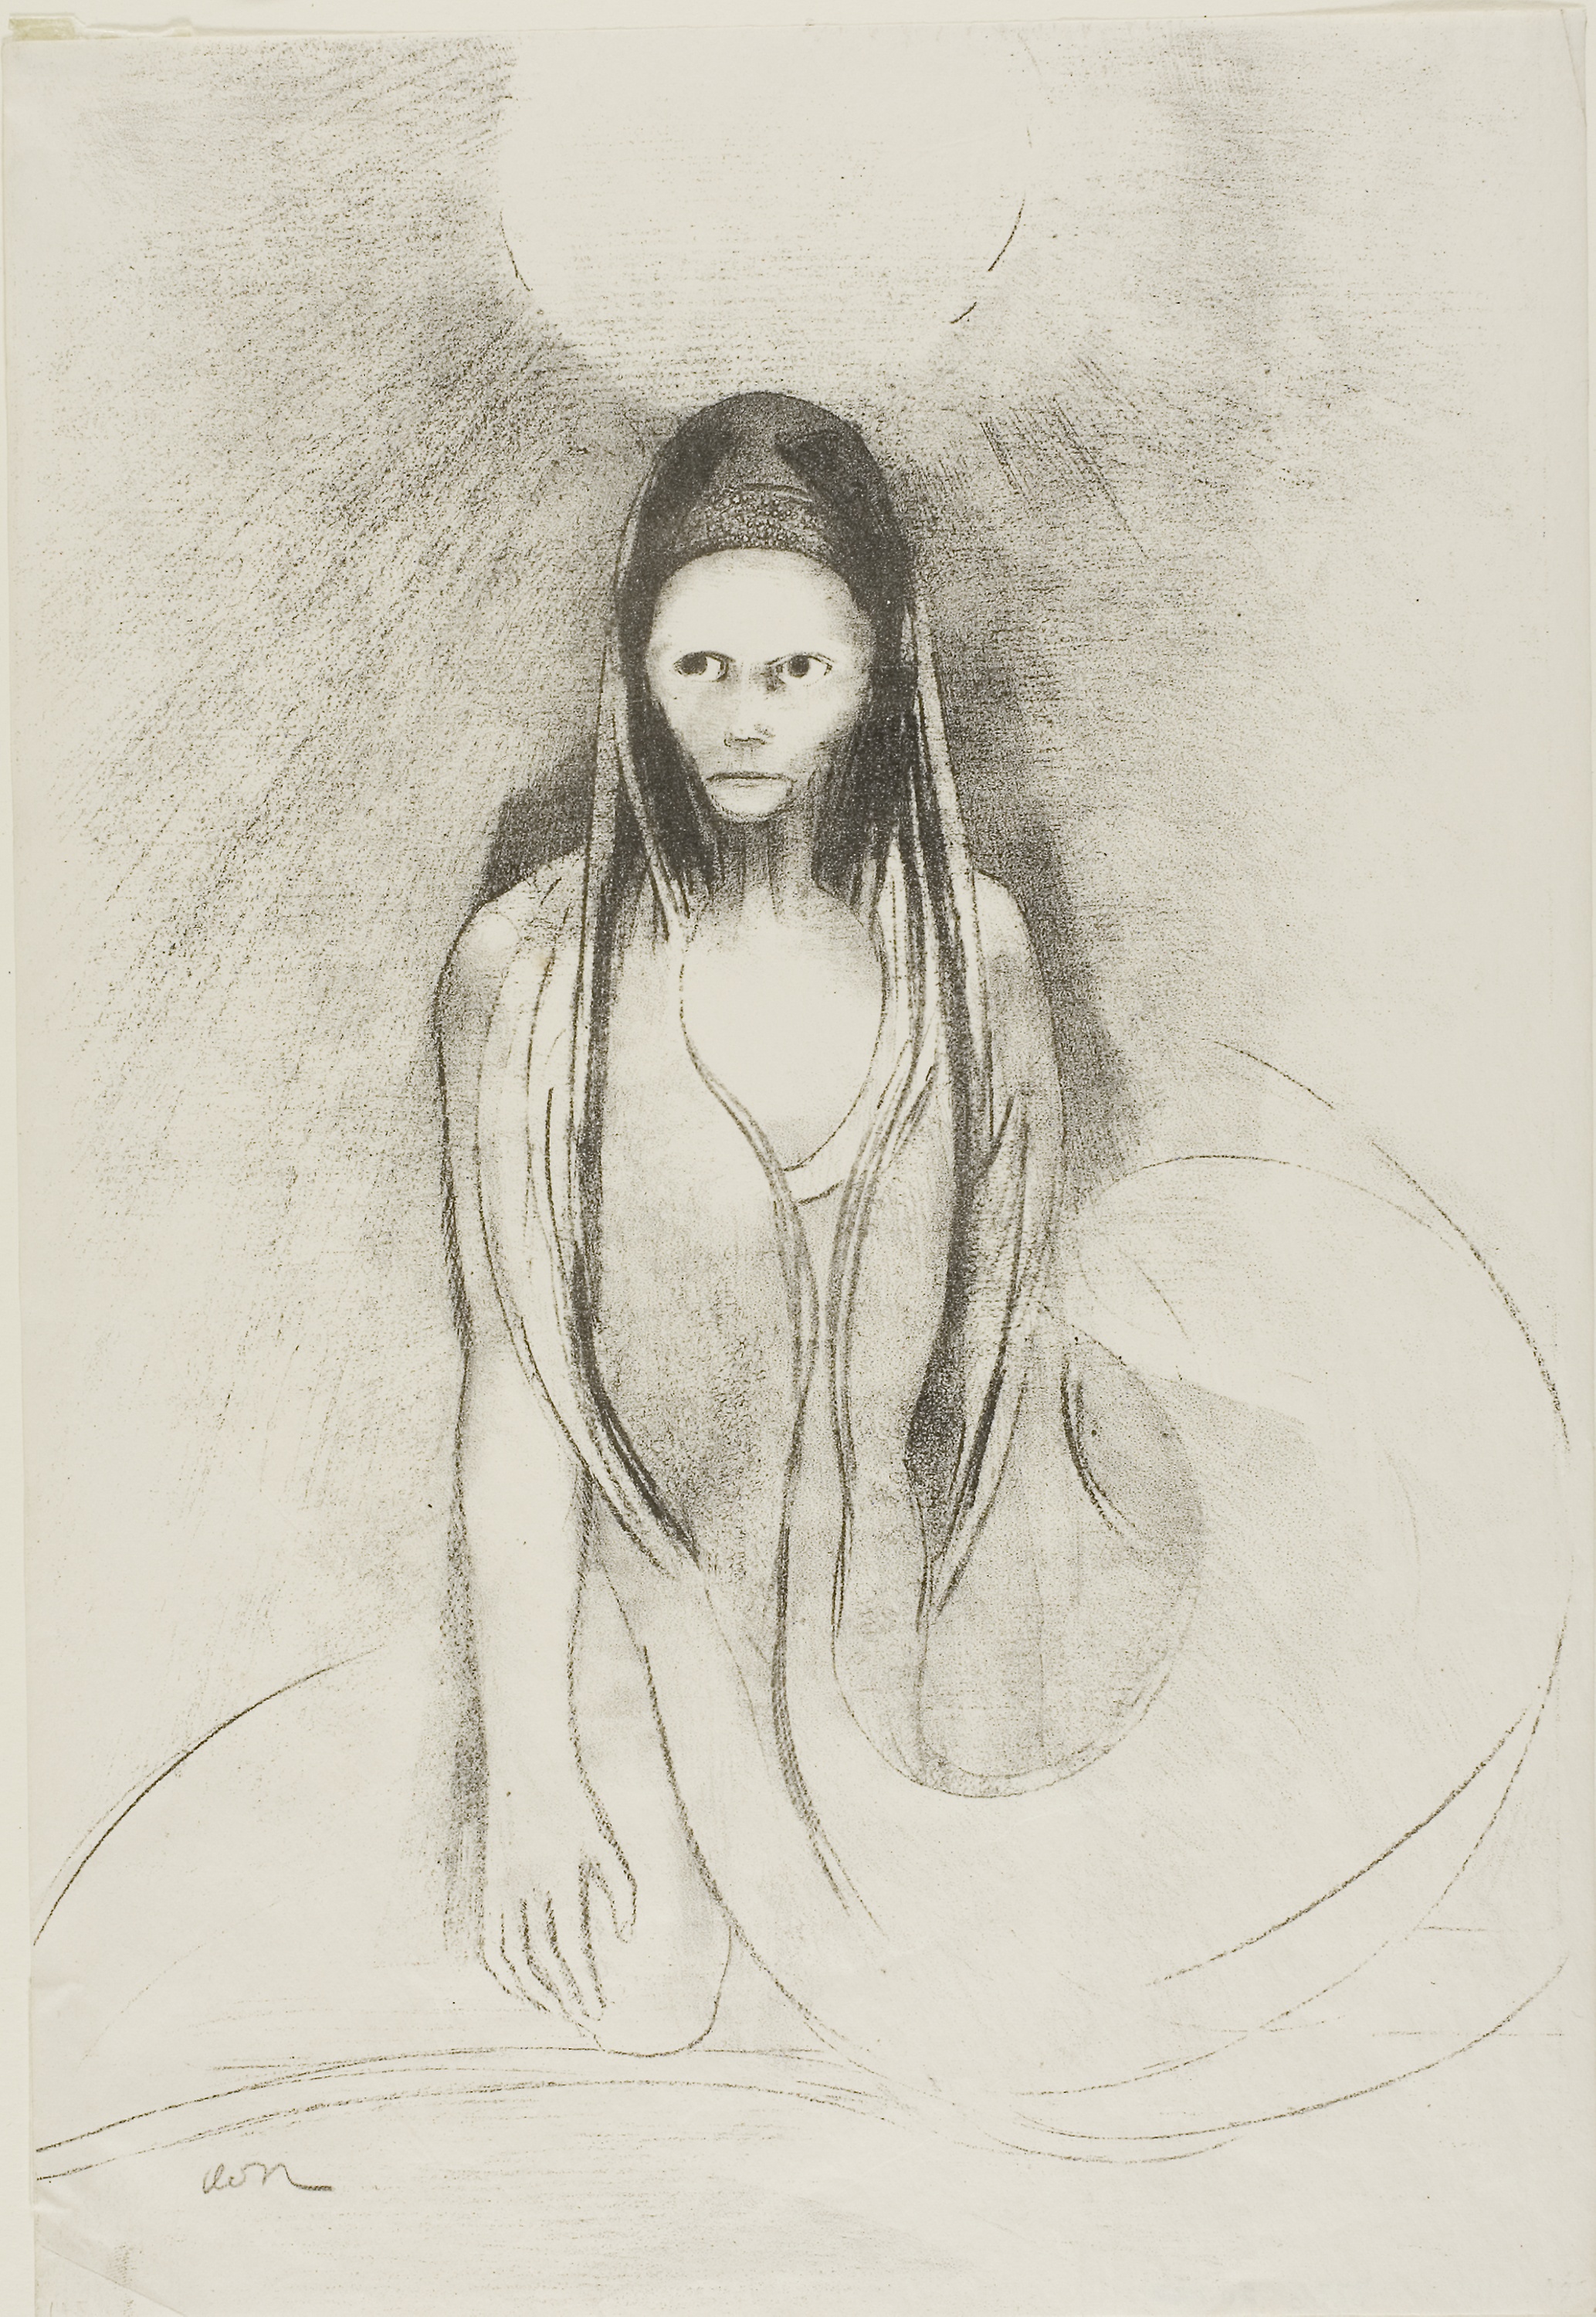
drawing, portrait, sketch, figure drawing, art, artwork, girl, self portrait, illustration, black and white, visual arts